Castile and León

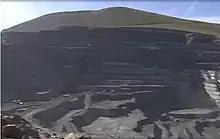
Open-cast slate quarry in the province of León.

The roots of modern human rights theories has its origins in Castile and León. The School of Salamanca was an intellectual movement of 16th-century where humanism raised, being its major contributor Francisco de Vitoria.